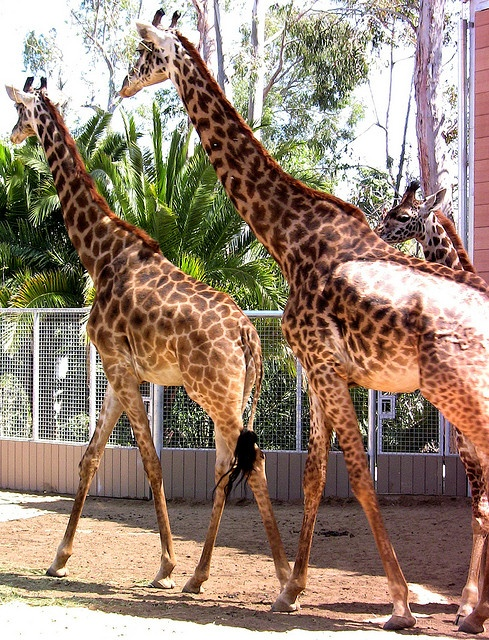
Three giraffes walking around in their cage in a zoo.
Two giraffes walking inside a fenced zoo enclosure.
Three giraffes are walking around an enclosure together.
Giraffes walking in a an enclosure at a zoo.
Some giraffes walk together in an enclosure.